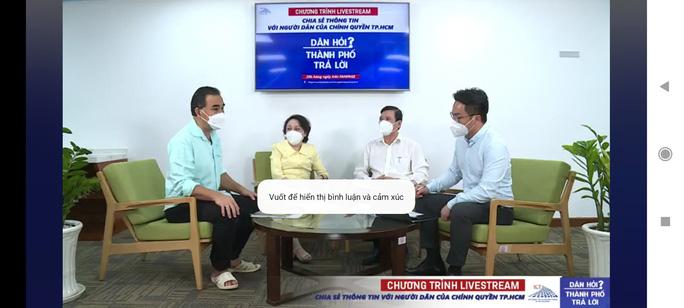
có một nhóm người đang ngồi trên ghế và nói chuyện với nhau